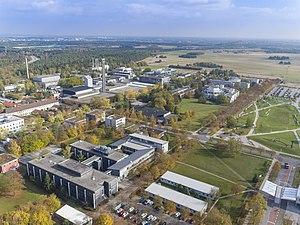
Le Helmholtz Zentrum München – Deutsches Forschungszentrum für Gesundheit und Umwelt est un centre de recherche allemand situé dans la banlieue de Munich et membre de la Helmholtz-Gemeinschaft.